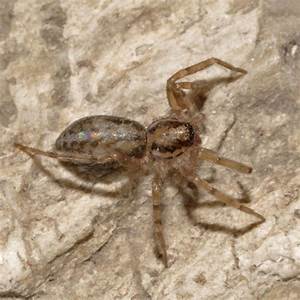
Label: spider